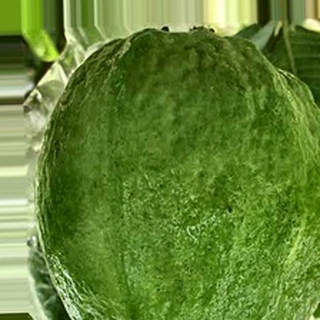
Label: healthy_guava